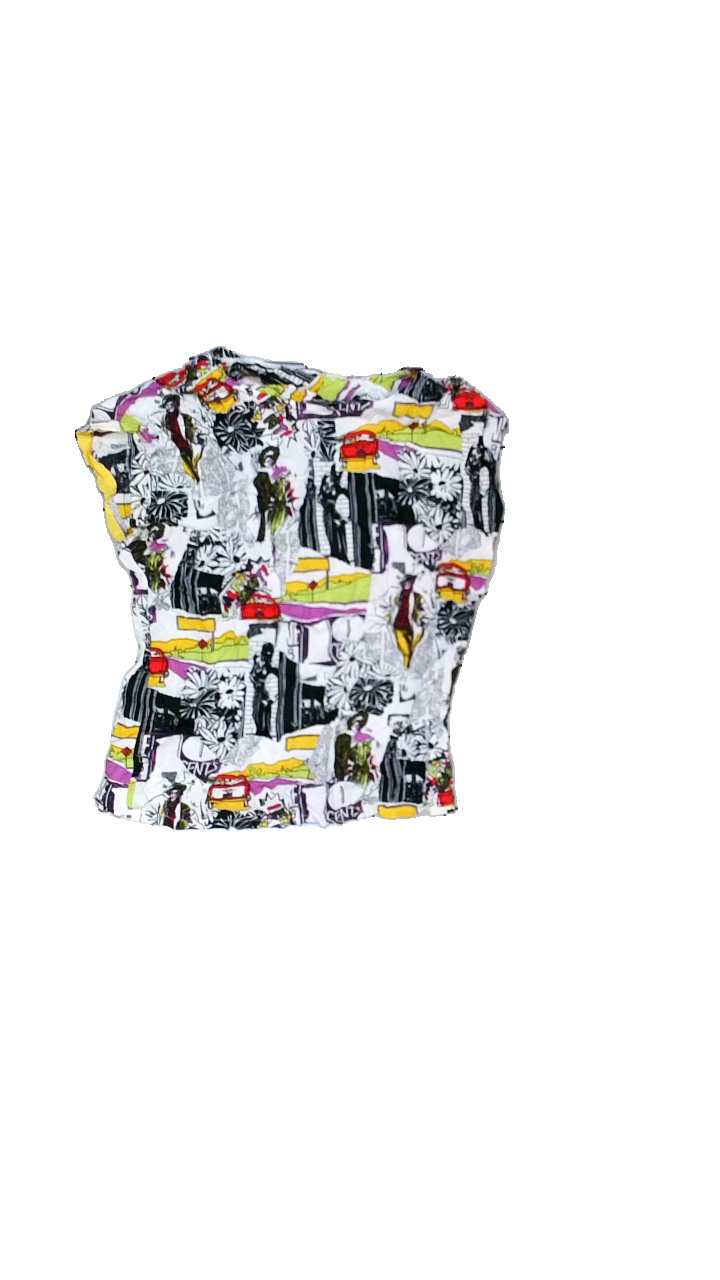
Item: T-shirt (Ladies)
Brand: Missing
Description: T-shirt med tryck
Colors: White, Black, Green, Yellow, Orange, Red, Purple, Pink
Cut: C-collar
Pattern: Other
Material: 100% bomull
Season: All
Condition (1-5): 4
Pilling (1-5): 5
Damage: slitet vid krage
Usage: Reuse
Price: <50